Taoyuan station (Shenzhen Metro)

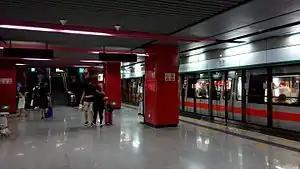
Line 1 platform

Taoyuan station, is an interchange station for Line 1 and Line 12 of Shenzhen Metro in Shenzhen, Guangdong Province, China. Line 1 platforms opened on 15 June 2011 and Line 12 platforms opened on 28 November 2022.